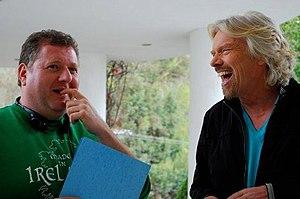
Dan Rosen, né le 11 novembre 1961, est un scénariste et réalisateur américain.